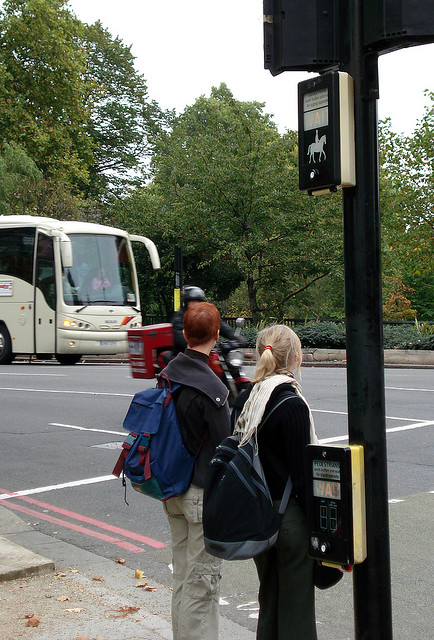
Two students waiting at a bus stop watching a bus.